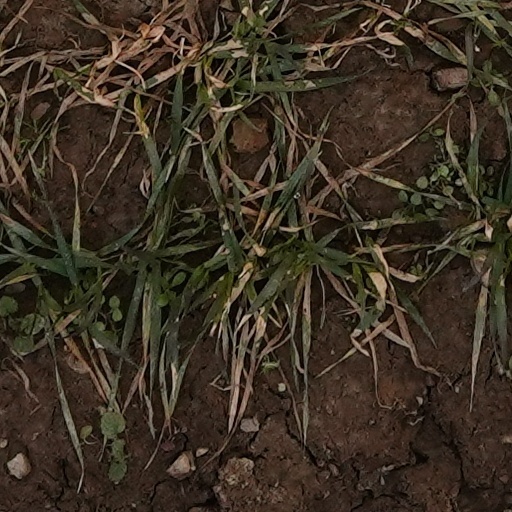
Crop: wheat